IKB Deutsche Industriebank

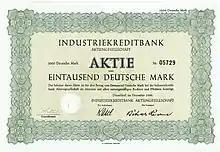
Share of the Industriekreditbank AG, issued in December 1949

IKB (Industriekreditbank) was granted its banking license in 1924 as "Bafio" ("Bank für deutsche Industrieobligationen", Bank for German Industry Obligations). Bafio dealt in long-term real estate financing in an effort to aid the German economy grow under the weight of the World War I reparations the country owed.